Loonalaid

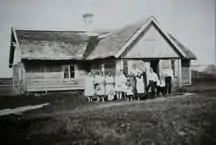
Peeter All's family farm on Loonalaid in the 1920s

During the days of serfdom, Loonalaid and adjacent areas of Saaremaa (called Oesel/Ösel by the Germans) belonged to the Loona Manor, owned by Baron Hoyningen-Huene. In 1830 Baron Huene sent a man by the name of Aadu All to live on Loonalaid, primarily to guard the hay that was grown there as feed for the manor's livestock and to prevent it from being stolen or burned. All, his wife and young son Peeter, who was 1 yr old at the time, became the islet's first residents and built a farmhouse. Peeter All became a seaman and businessman and eventually purchased the family farm from the Baron.